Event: Nepal Earthquake
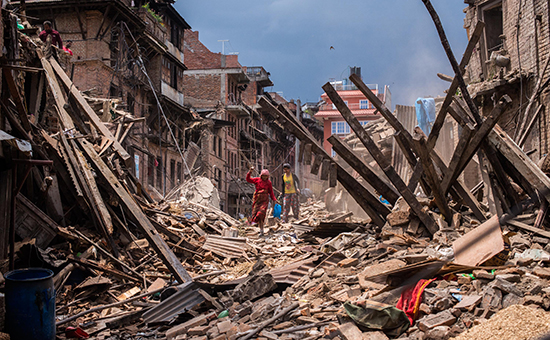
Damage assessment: damage